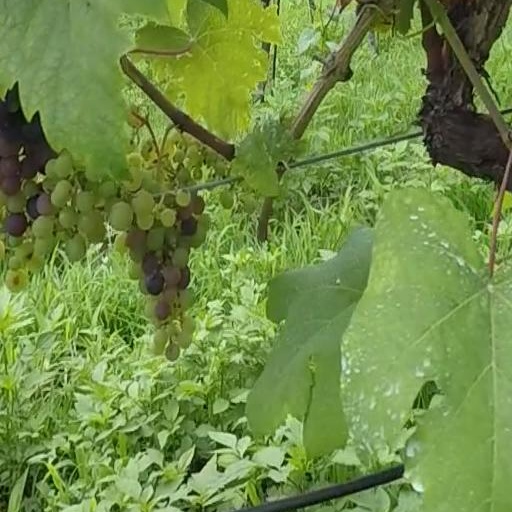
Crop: grape